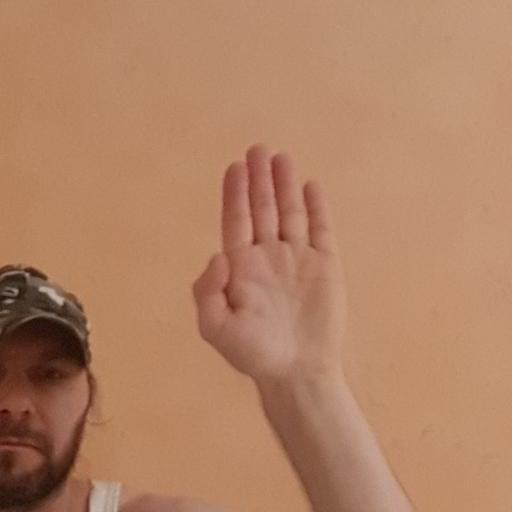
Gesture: stop